Ward–Belmont College

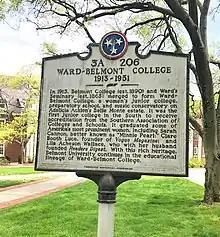
Tennessee historical marker describing Ward-Belmont College

In 1865, William E. Ward and his wife, Eliza Hudson Ward, opened the Ward Seminary for Young Ladies in Nashville, Tennessee. The Education Bureau in Washington, DC, ranked Ward Seminary among the top three educational institutions for women in the nation. The school also emphasized athletics, organizing the first girls' varsity basketball team in the South and one of the first in the nation.